Burn Bridge

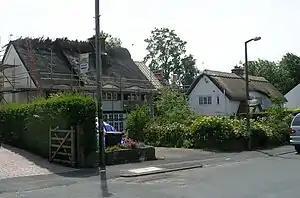
In Westminster Drive: the last thatched houses in the area

This village is bordered on the south and west sides by pasture, which has been at intervals identified as a greenfield site by town planners. This is possibly because there is Burn Bridge or Pannal on one side of these fields and, in the distance, a main road on the other side. So far, the Pannal Village Society, local residents and certain town councillors have successfully argued against these plans, on the grounds that the village is already too much urbanised for a rural area with no official community centre of its own. It has also been suggested that Burn Bridge Road is already heavily used by commuters to and from Harrogate, such that speed-control measures have been built into the road. Already it is unsafe to walk from Burn Bridge via Burn Bridge Road to the bus stop on the Leeds-Harrogate road during the rush hour, as Burn Bridge Road is narrow and has many corners, roadside ditches and no footpath. Recent official suggestions about sites, given by town planners, are here. It was suggested in the "Harrogate Advertiser" in February 2008 that Harrogate Council had conceded that development in this area would impact negatively on the environment.